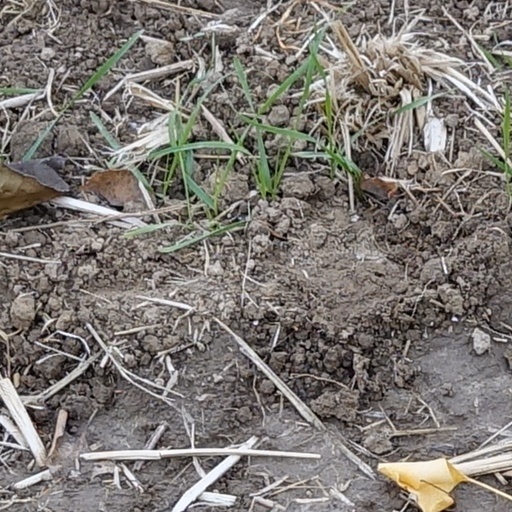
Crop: wheat